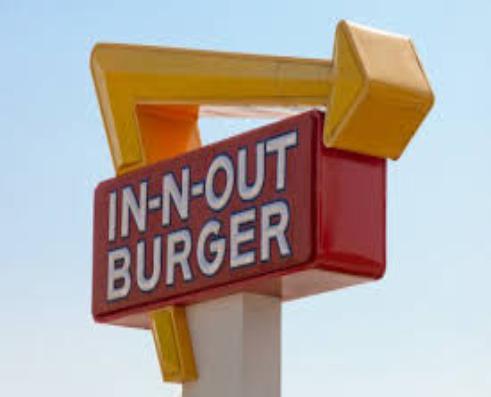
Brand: In-N-Out Burger
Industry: Food